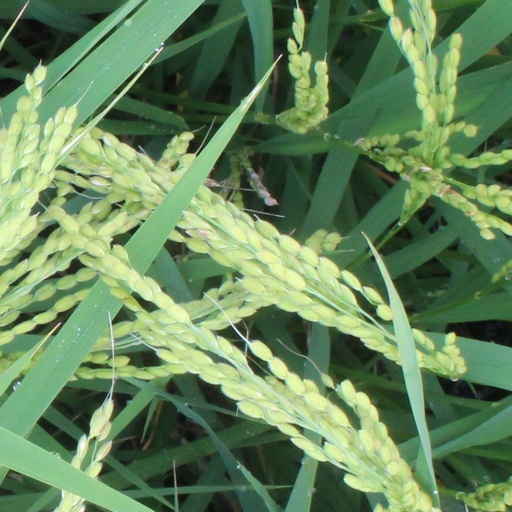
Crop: rice